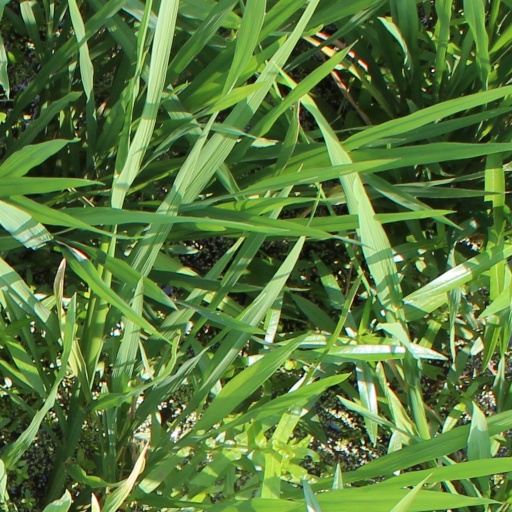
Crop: rice